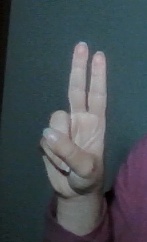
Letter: taa